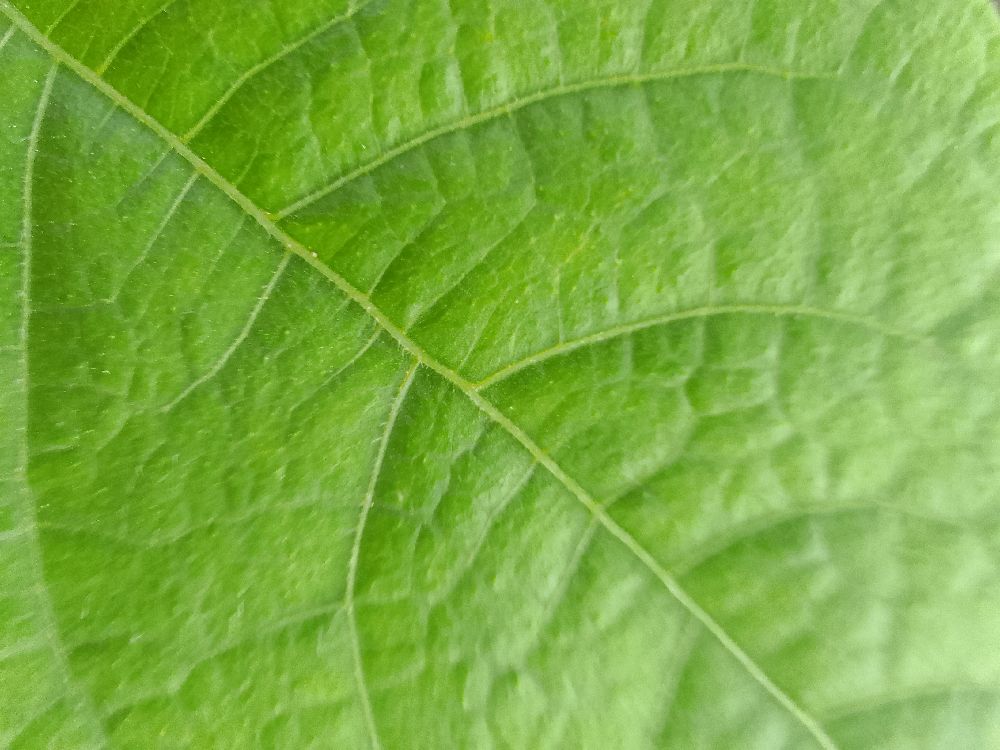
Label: healthy